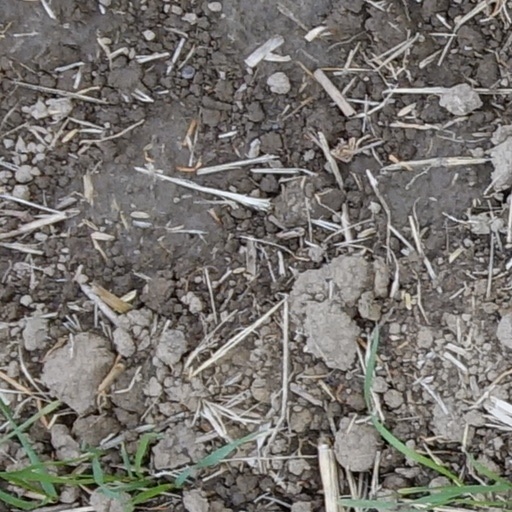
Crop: wheat